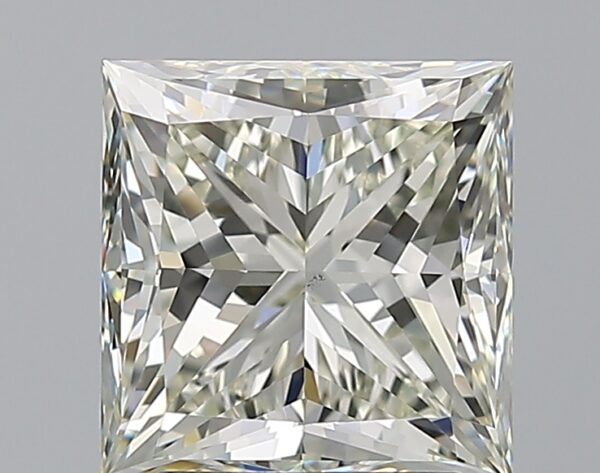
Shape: princess
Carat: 3.01
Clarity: VS1
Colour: L
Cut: EX
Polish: EX
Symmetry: EX
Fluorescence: N
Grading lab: GIA
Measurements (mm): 7.81 x 7.64 x 5.63